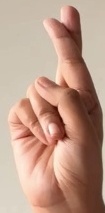
ASL sign: R